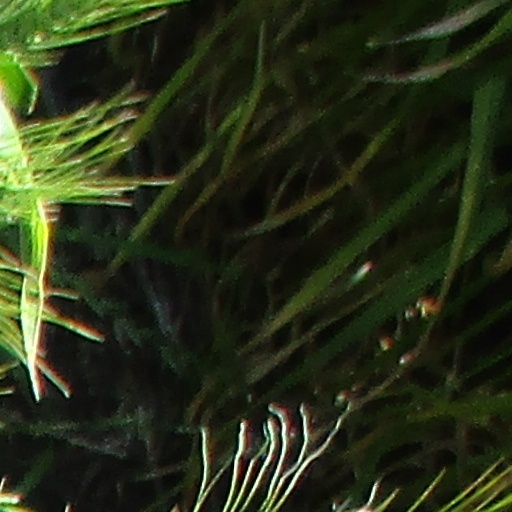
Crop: wheat